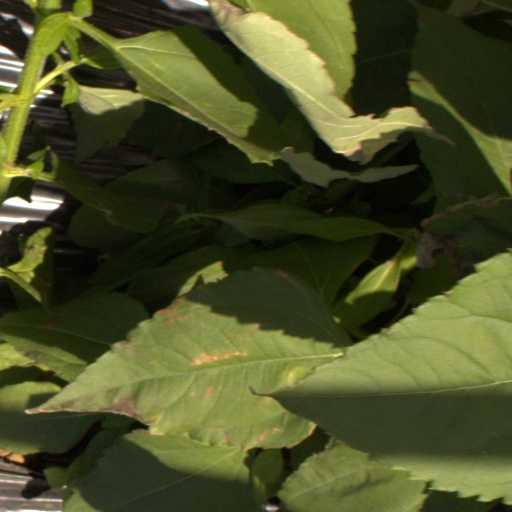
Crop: Jerusalem artichoke